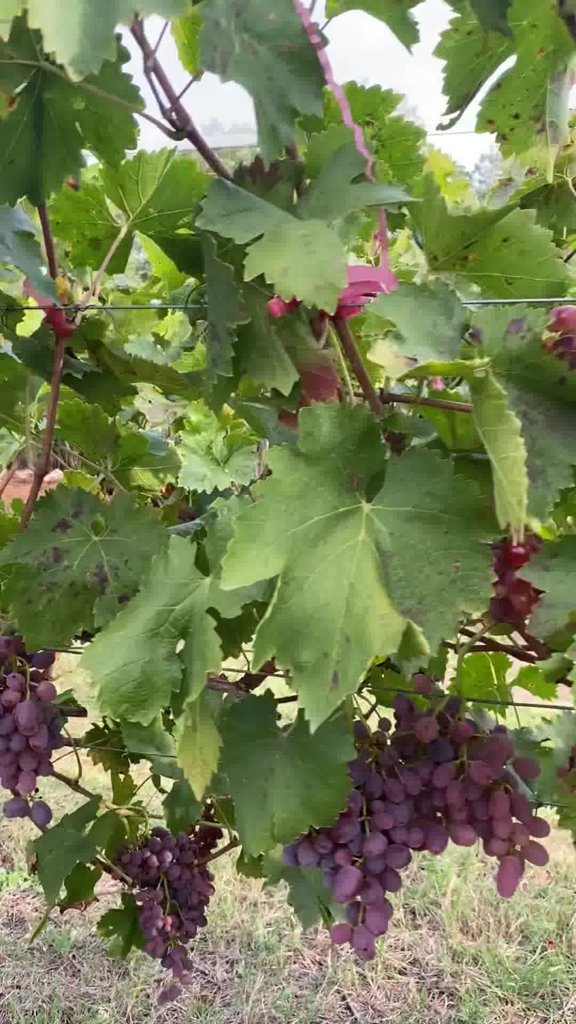
Berries visible: 144
Grape clusters: 4